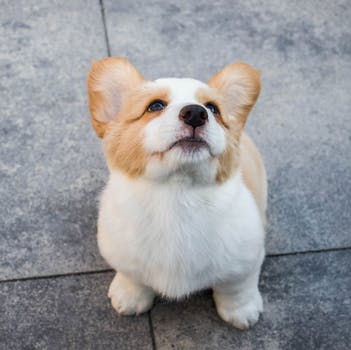
Label: No Watermark